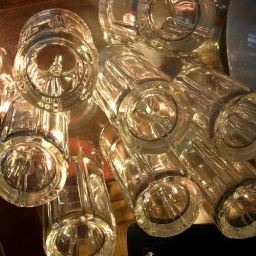
taken from underneath a glass shelf in the china cabinet